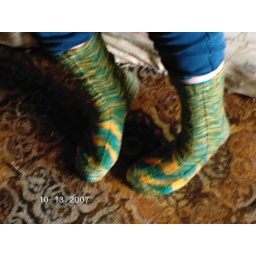
cherry tree hill supersock in &amp;quot;Life's a Beach&amp;quot; colorway